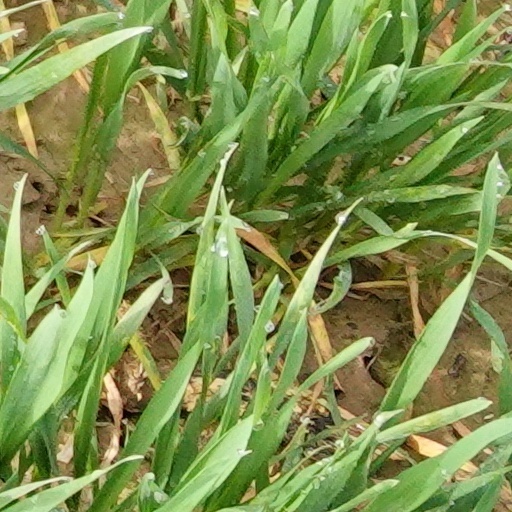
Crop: wheat